Les Abbott

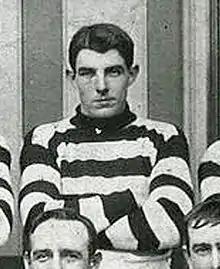
Abbott in 1909 at Brunswick

Leslie Pearce Abbott (9 June 1885 – 28 September 1947) was an Australian rules footballer who played with Collingwood, Carlton, Richmond, Melbourne, and South Melbourne. He was the first player to play for five different Victorian Football League (VFL) clubs. He also played for Port Melbourne, Brunswick and North Melbourne in the Victorian Football Association (VFA).